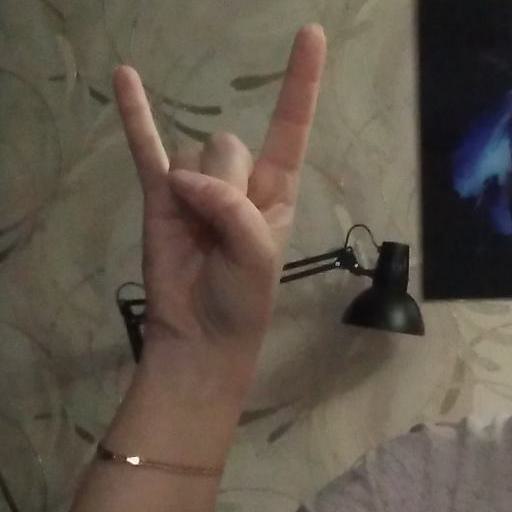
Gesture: rock